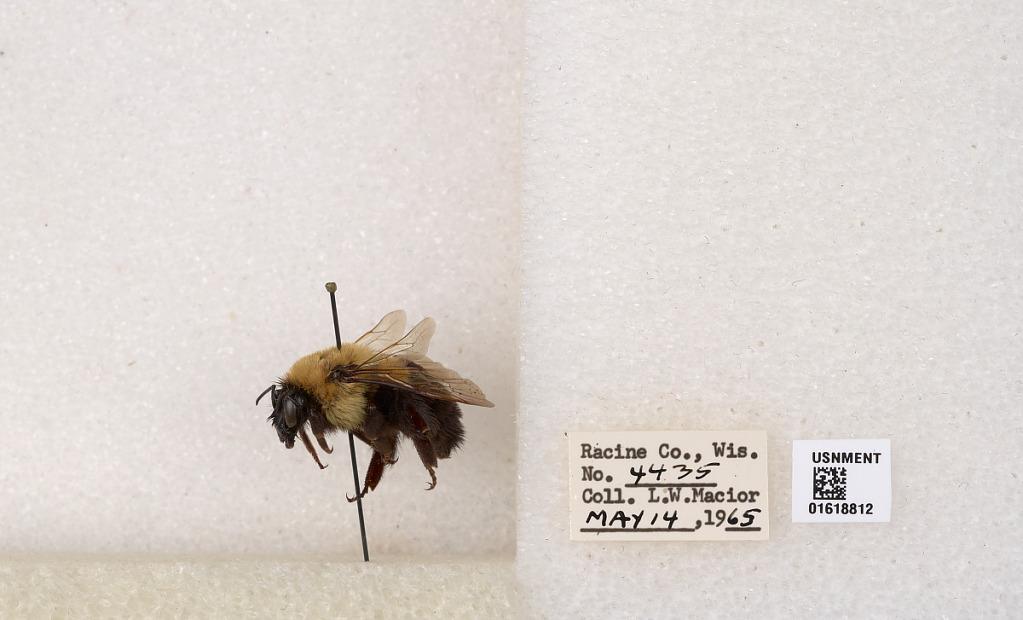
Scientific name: Bombus impatiens Cresson
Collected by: L. Macior
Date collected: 1965-5-14
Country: United States
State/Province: Wisconsin
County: Racine
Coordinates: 42.7299, -87.8123